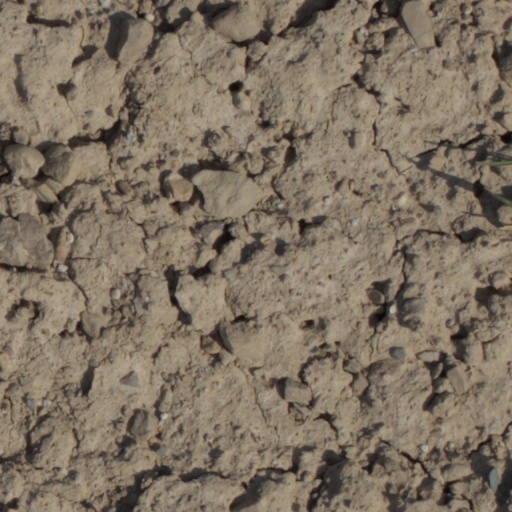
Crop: wheat